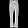
Label: Trouser